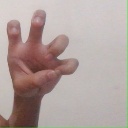
अक्षर: छ